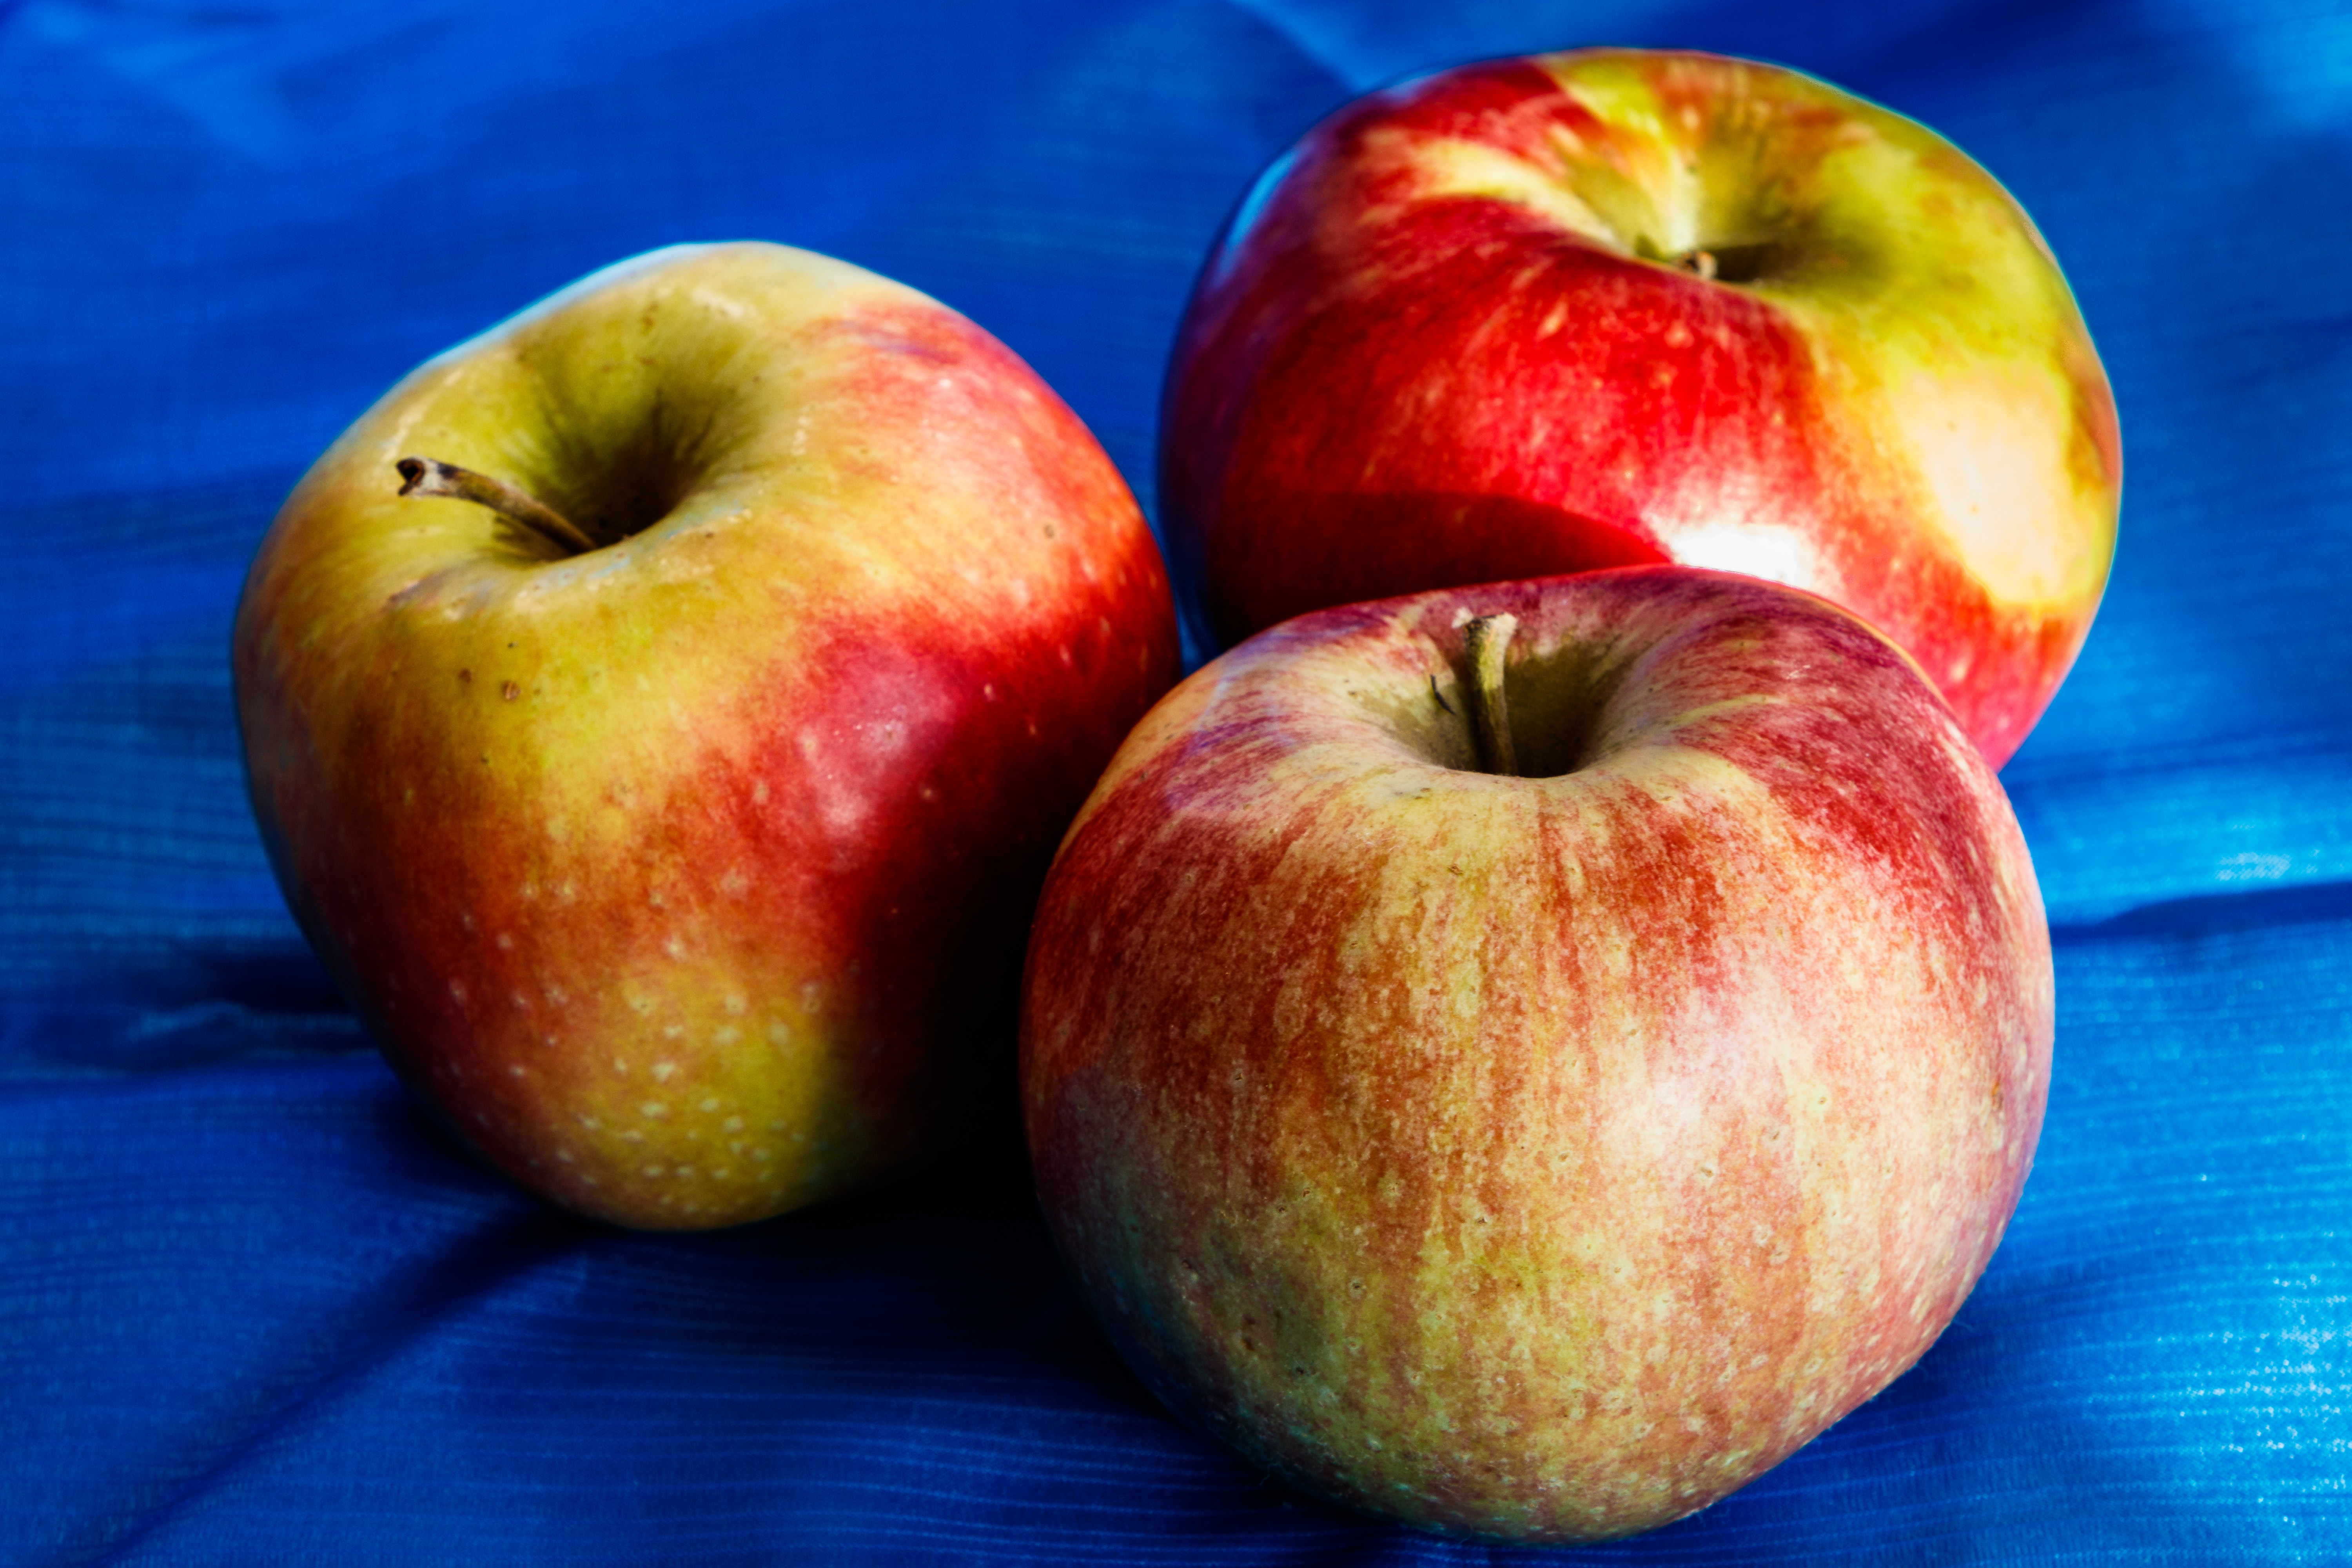
apples, fruit, green, red, harvest, vitamins, nutrition, apple, summer, garden, village, bush, plants, nature, vegan nutrition, local food, natural foods, Colorfulness, whole food, produce, food, line, peach, sweetness, orange, light, still life photography, mcintosh, beauty, black, close up, accessory fruit, coquelicot, ingredient, malus, staple food, superfood, still life, number, vegetarian food, stock photography, macro photography